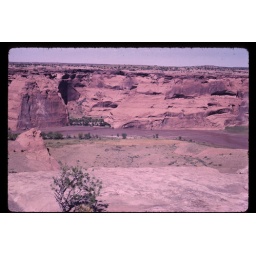
corn fields on valley floor in stream bed